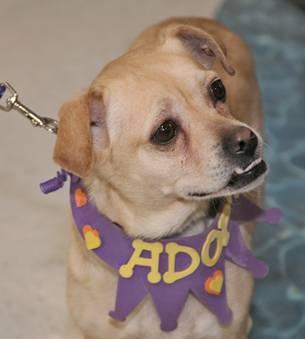
dog